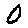
Label: 0